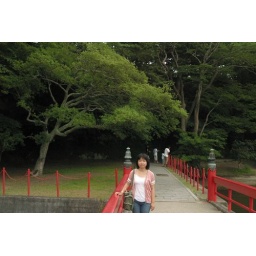
the end of the long red bridge leading to the big island near matsushima